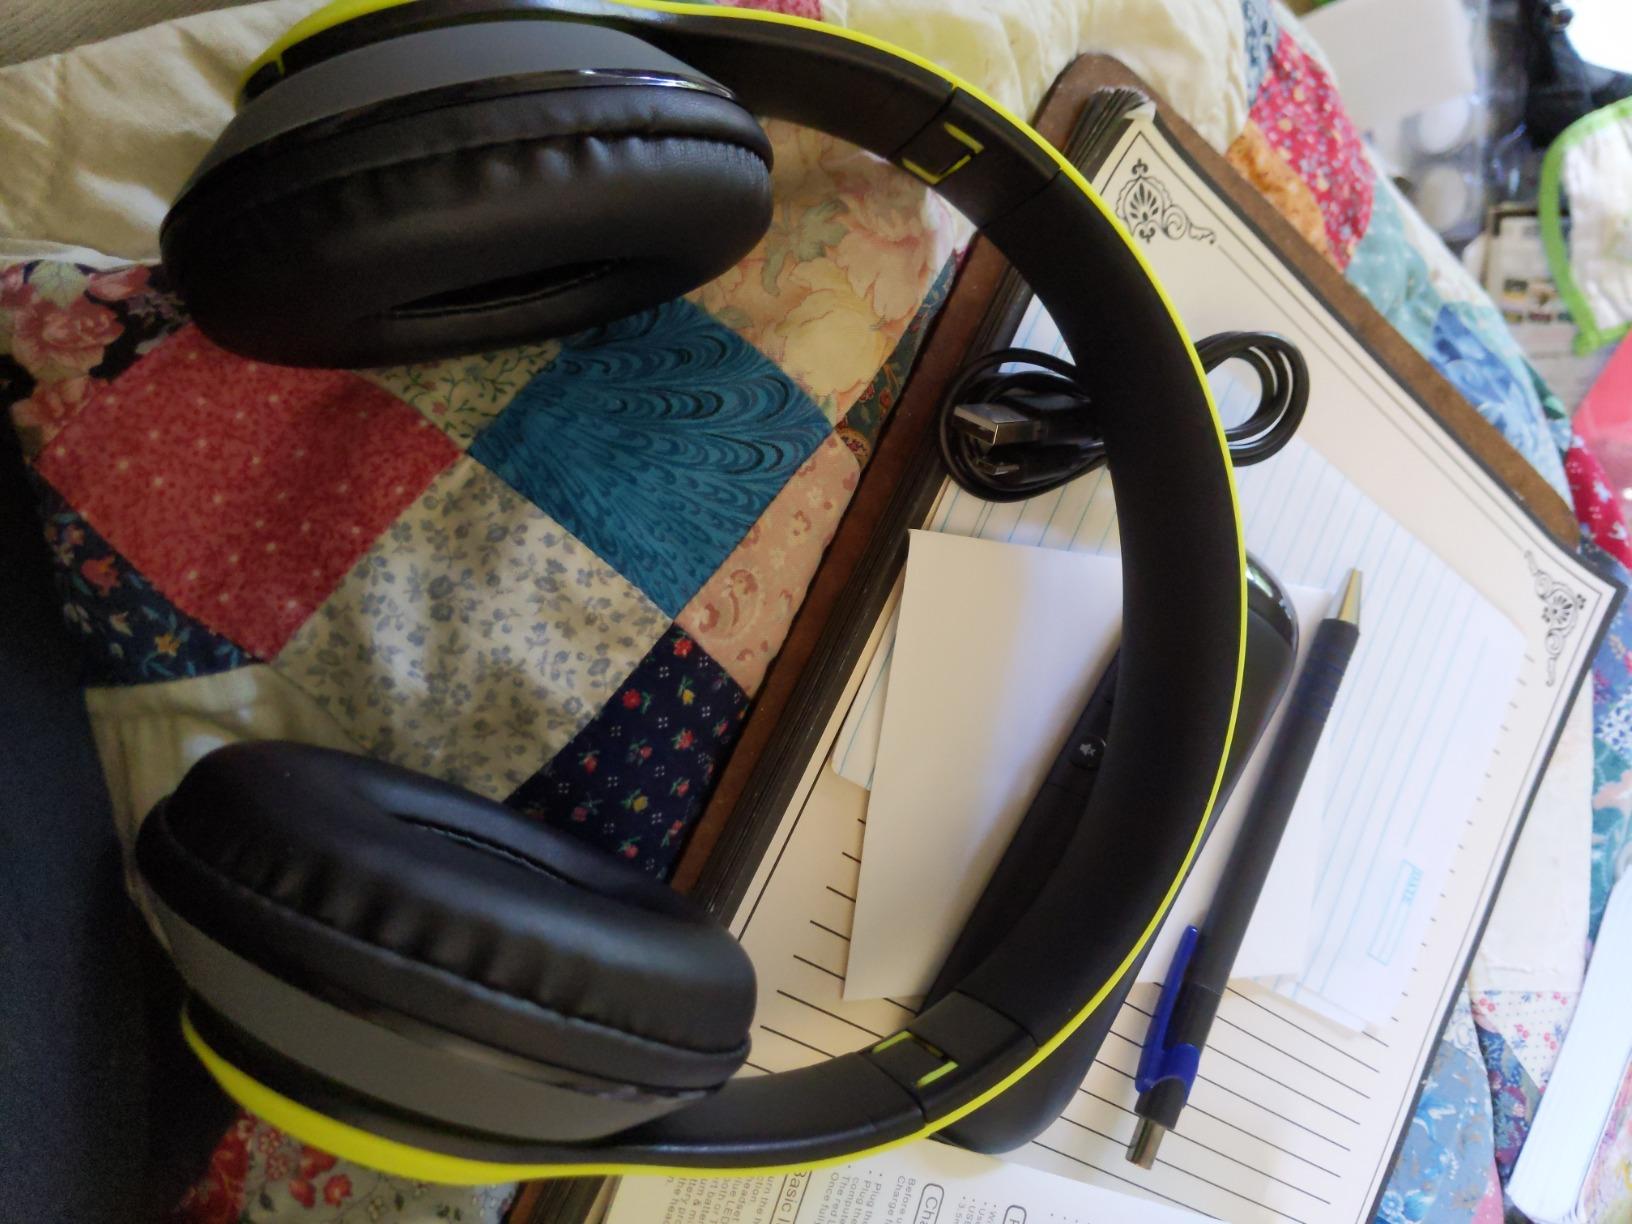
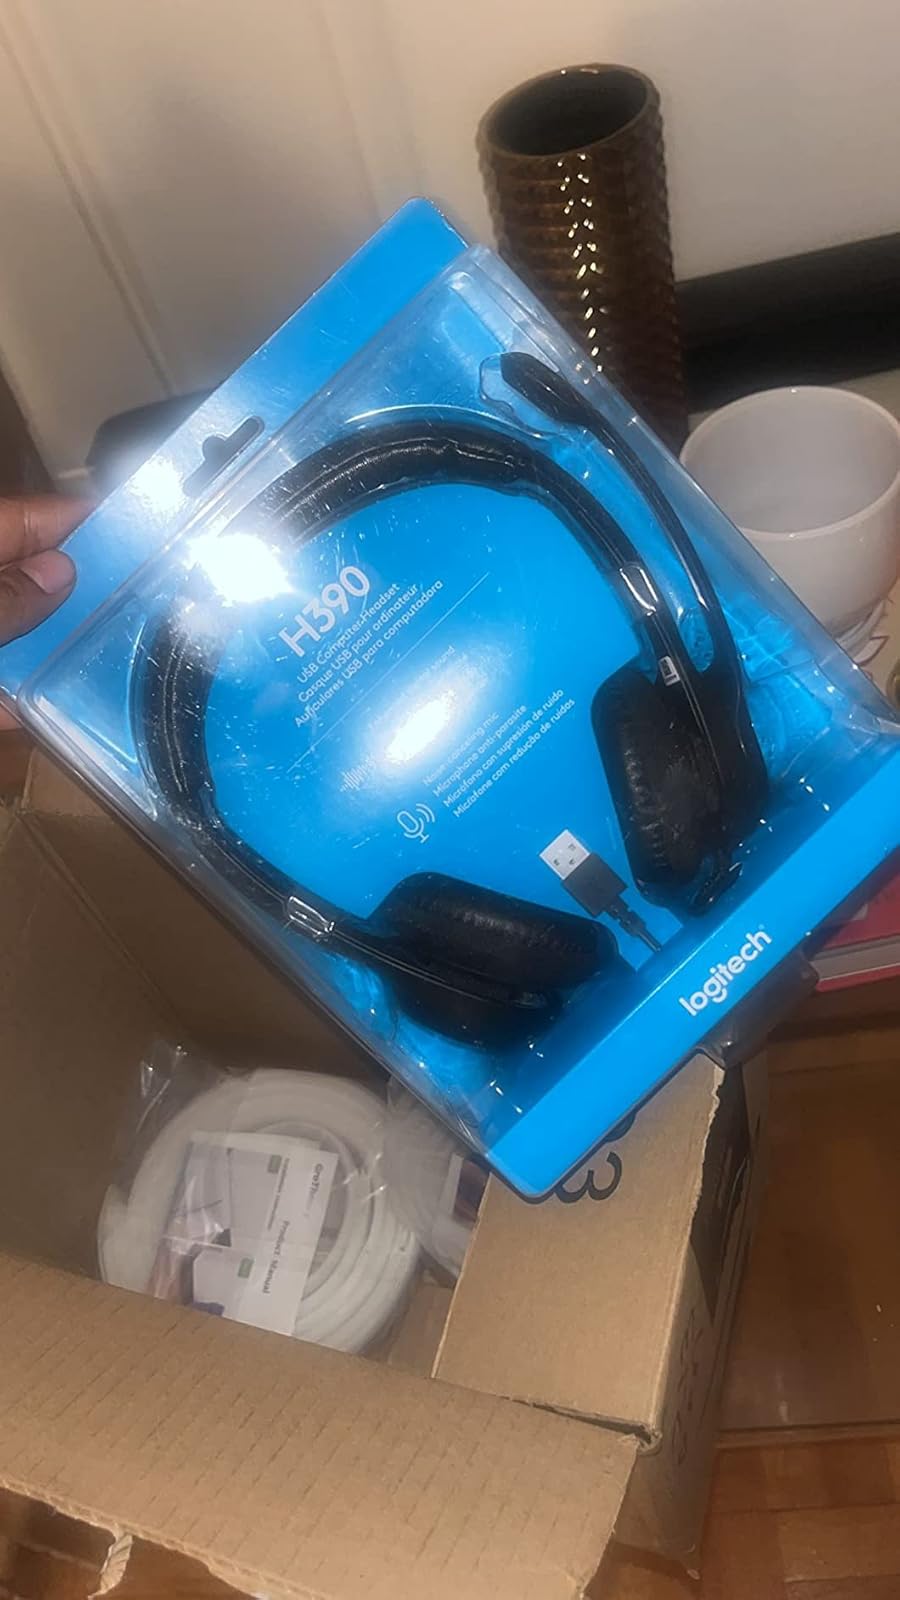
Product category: headphones
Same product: no